Prehistoric Scotland

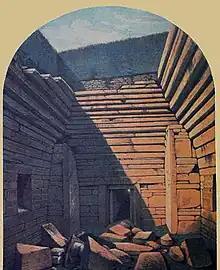
Maeshowe Neolithic tomb, Orkney, built c. 2800 BC

Neolithic farming brought permanent settlements. At Balbridie in Aberdeenshire crop markings were investigated, and ditches and post holes found, revealing a massive timber-framed building dating to about 3600 BC. An almost identical building, with evidence of pottery, was excavated at Claish near Stirling. On the islet of Eilean Domhnuill, in Loch Olabhat on North Uist, Unstan ware pottery suggests a date of 3200–2800 BC for what may be the earliest crannog. Neolithic habitation, burial, and ritual sites are particularly common and well preserved in the Northern Isles and Western Isles, where a lack of trees led to most structures being built of local stone.